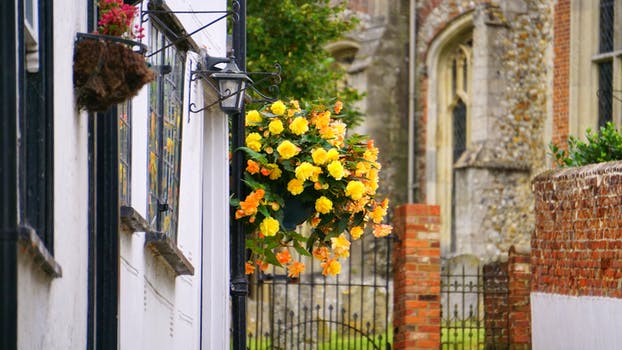
Label: No Watermark